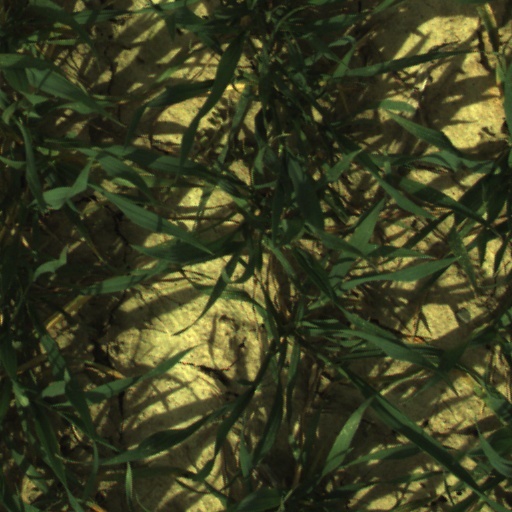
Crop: wheat